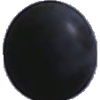
Label: Grape Blue 1